New England

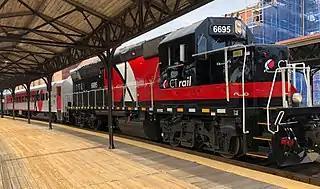
A Hartford Line train at Hartford Union Station

New England town meetings were derived from meetings held by church elders, and are still an integral part of government in many New England towns. At such meetings, any citizen of the town may discuss issues with other members of the community and vote on them. This is the strongest example of direct democracy in the U.S. today, and the strong democratic tradition was even apparent in the early 19th century, when Alexis de Tocqueville wrote in "Democracy in America":